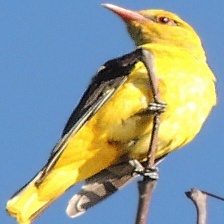
Species: EURASIAN GOLDEN ORIOLE
Scientific name: ORIOLUS ORIOLUS